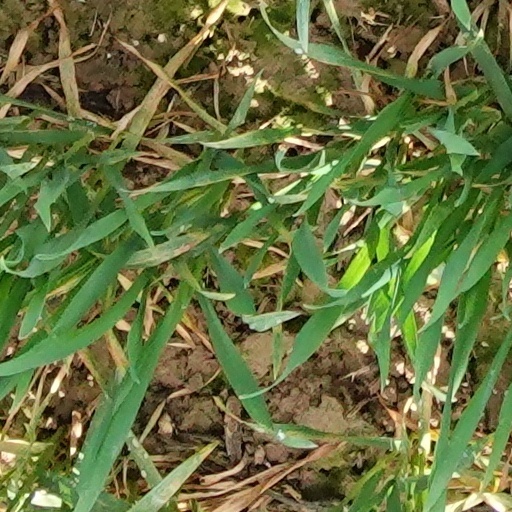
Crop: wheat